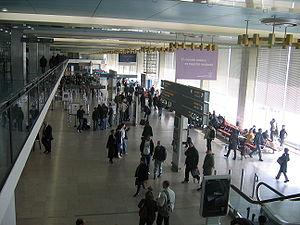
L'aéroport de Paris-Orly, couramment abrégé en « aéroport d'Orly », est un aéroport international situé à 10 km au sud de Paris. Il tient son nom de la commune d'Orly dont il occupe une partie du territoire. L'aéroport, ses aérogares et ses pistes sont réparties à cheval entre les départements de l'Essonne et du Val-de-Marne. Il est placé sous l'autorité du préfet du Val-de-Marne.